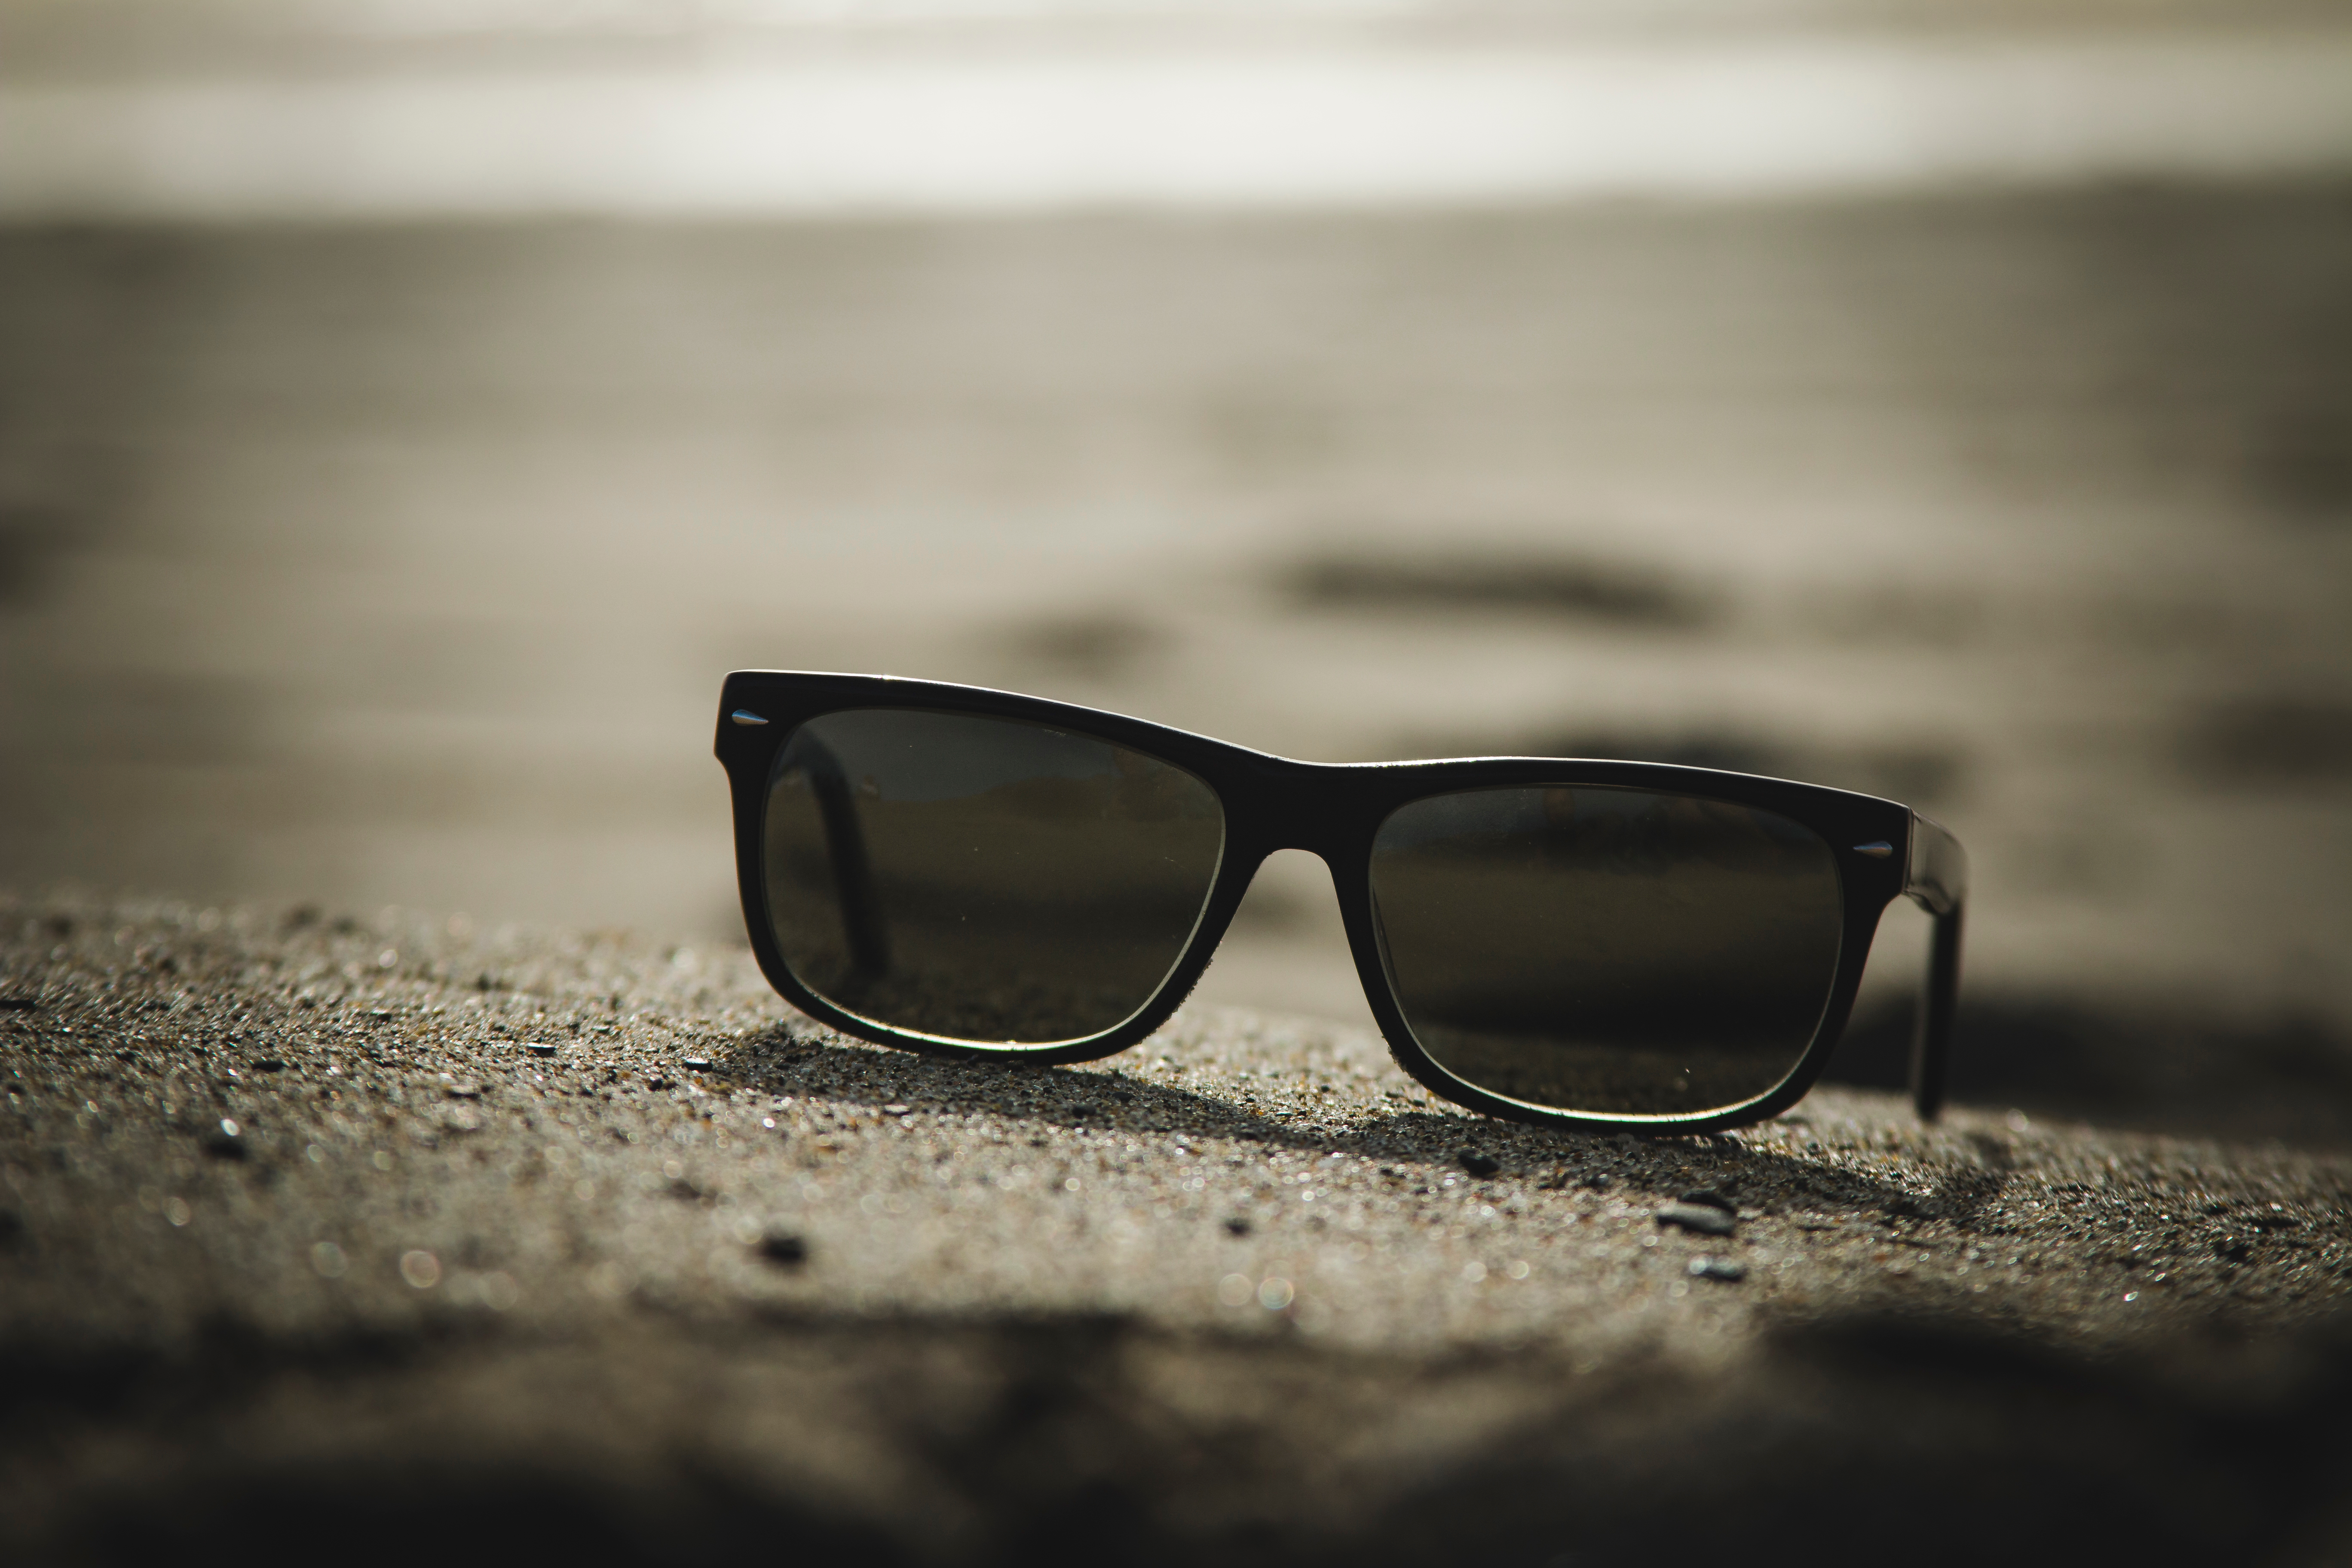
sand, black and white, white, photography, green, sunglass, brown, black, monochrome, close up, sunglasses, glasses, eyewear, macro photography, monochrome photography, fashion accessory, vision care